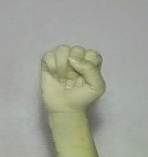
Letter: saad